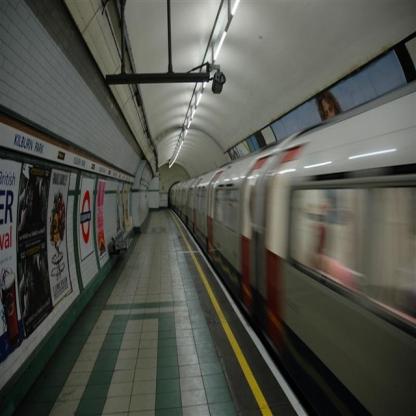
Scene: Indoor